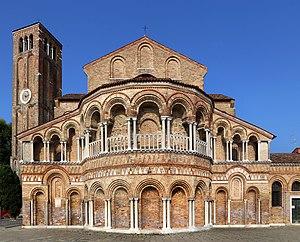
La basilique Santi Maria e Donato est une église catholique de Murano, en Italie. Elle est dédiée à la Vierge et à saint Donat.